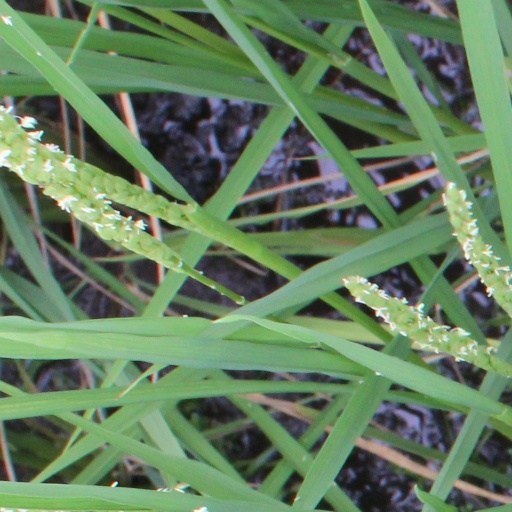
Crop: rice